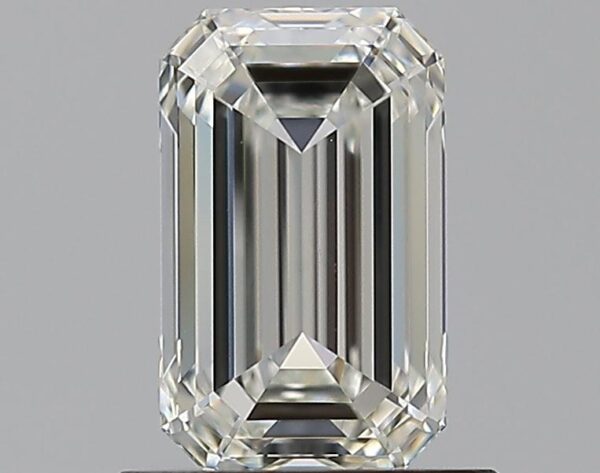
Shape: emerald
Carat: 1.03
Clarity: VS1
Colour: I
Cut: EX
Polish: EX
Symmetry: EX
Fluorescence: ST
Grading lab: GIA
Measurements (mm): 7.29 x 4.46 x 3.04